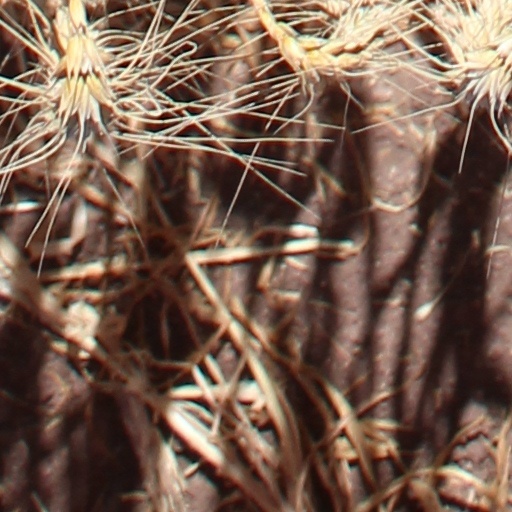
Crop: wheat